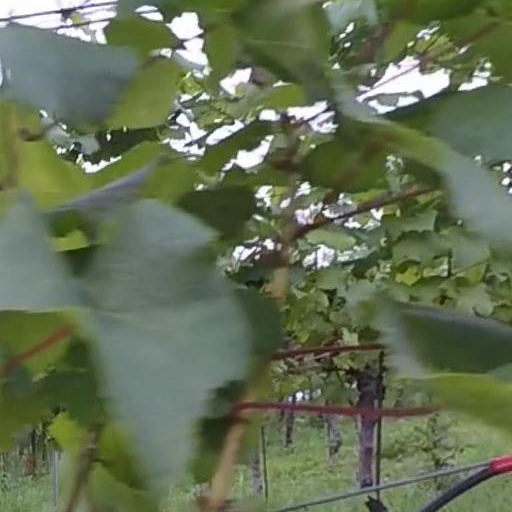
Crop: grape